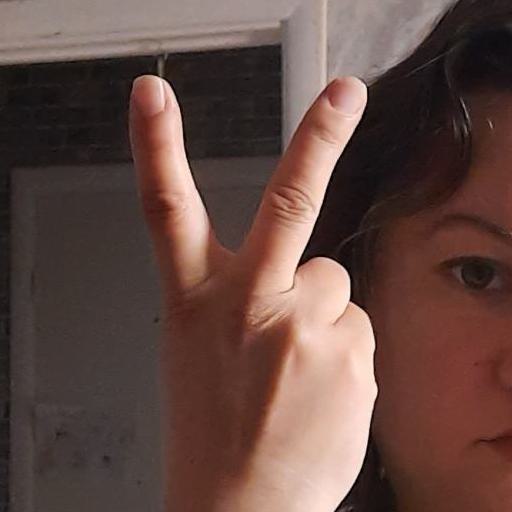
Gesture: peace_inverted